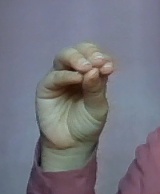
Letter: ha